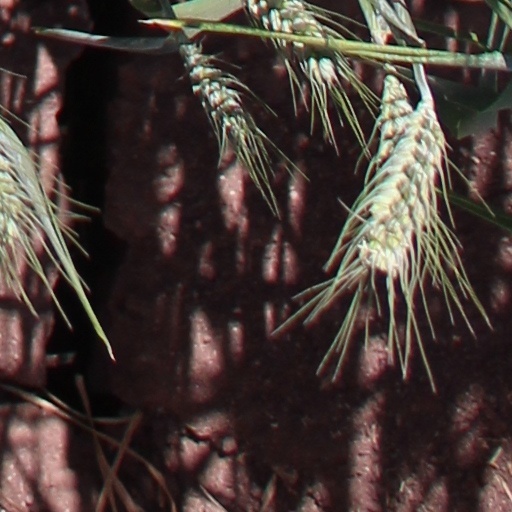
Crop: wheat